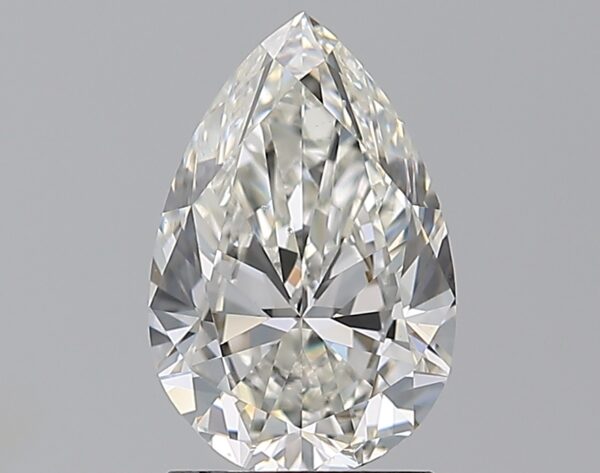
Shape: pear
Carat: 1.9
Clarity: VS2
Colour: H
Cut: EX
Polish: EX
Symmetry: EX
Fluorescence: ST
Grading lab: GIA
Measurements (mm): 10.34 x 6.81 x 4.16